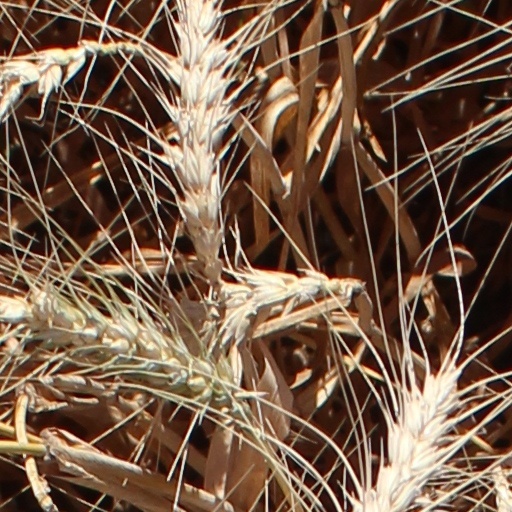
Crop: wheat